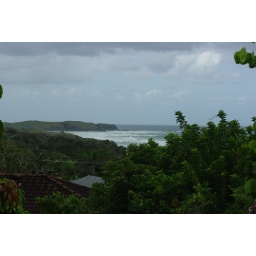
Emerald beach by day form Lutz's house